Antigua GFC

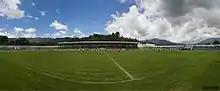

The club was founded in 1958 by Dr. Miguel Ángel Soto Bustamante and Mr. Antonio Martínez Barrios with the colonial city as its home. The club's first president was Rogelio Toledo Estrada and the club's first manager was César Rodríguez Gudiel.